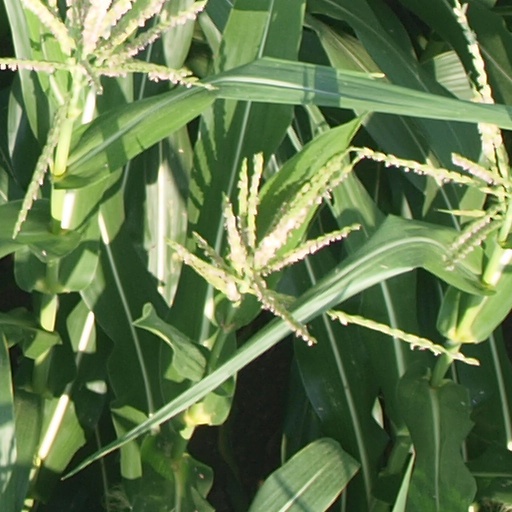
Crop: maize; corn